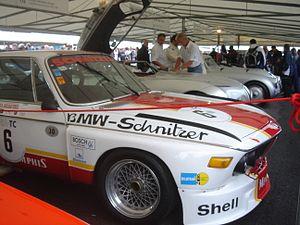
Albrecht Krebs, né le 14 août 1943, est un pilote automobile allemand sur circuits à bord de voitures de sport. essentiellement en Tourisme. Architecte de formation, il est devenu constructeur dans le bâtiment immobilier.